Boys Life 4: Four Play

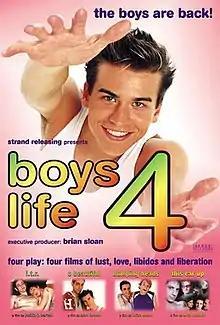
Film poster

Boys Life 4 is an anthology of four gay-themed short films that have been hits on the film festival circuit.